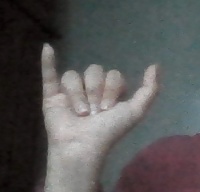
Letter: ya